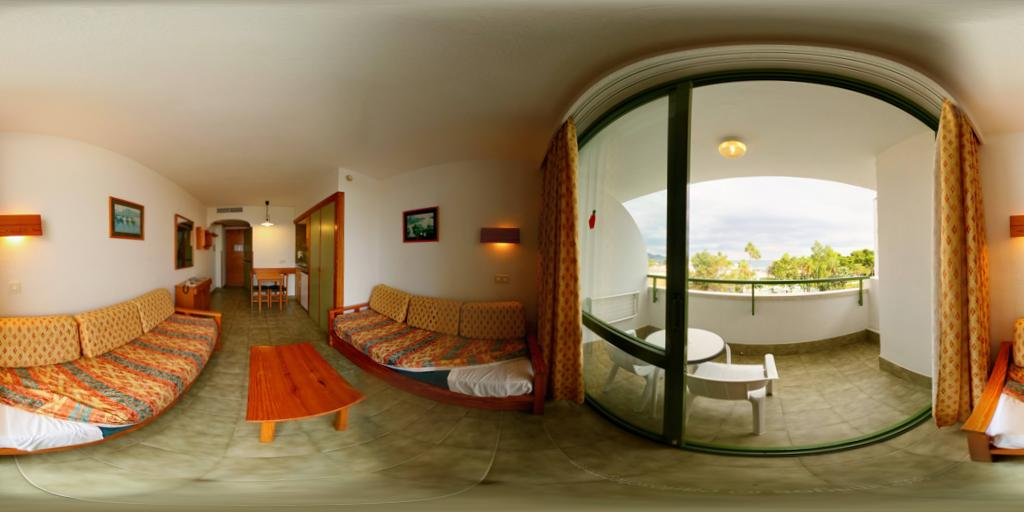
Referred object: Wooden table between the sofas

Referred object: the white round balcony table